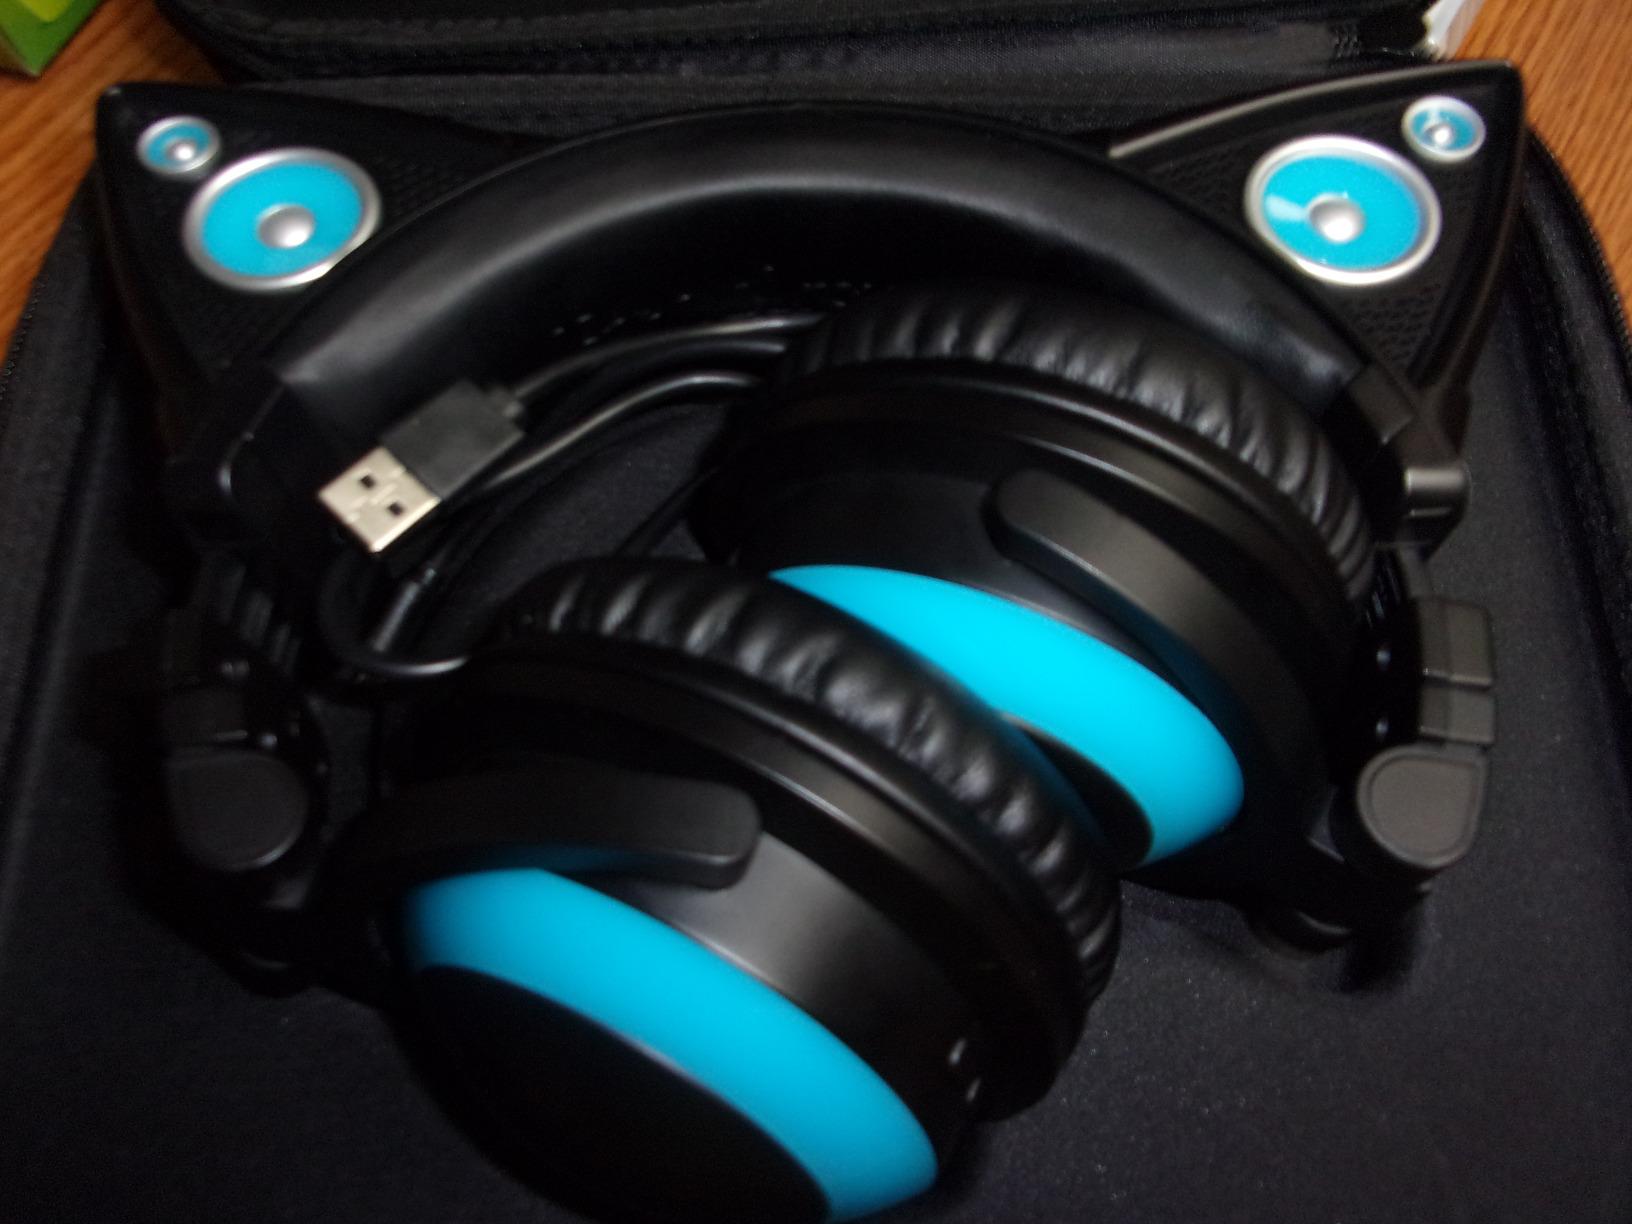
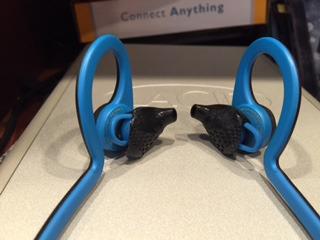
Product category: headphones
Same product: no